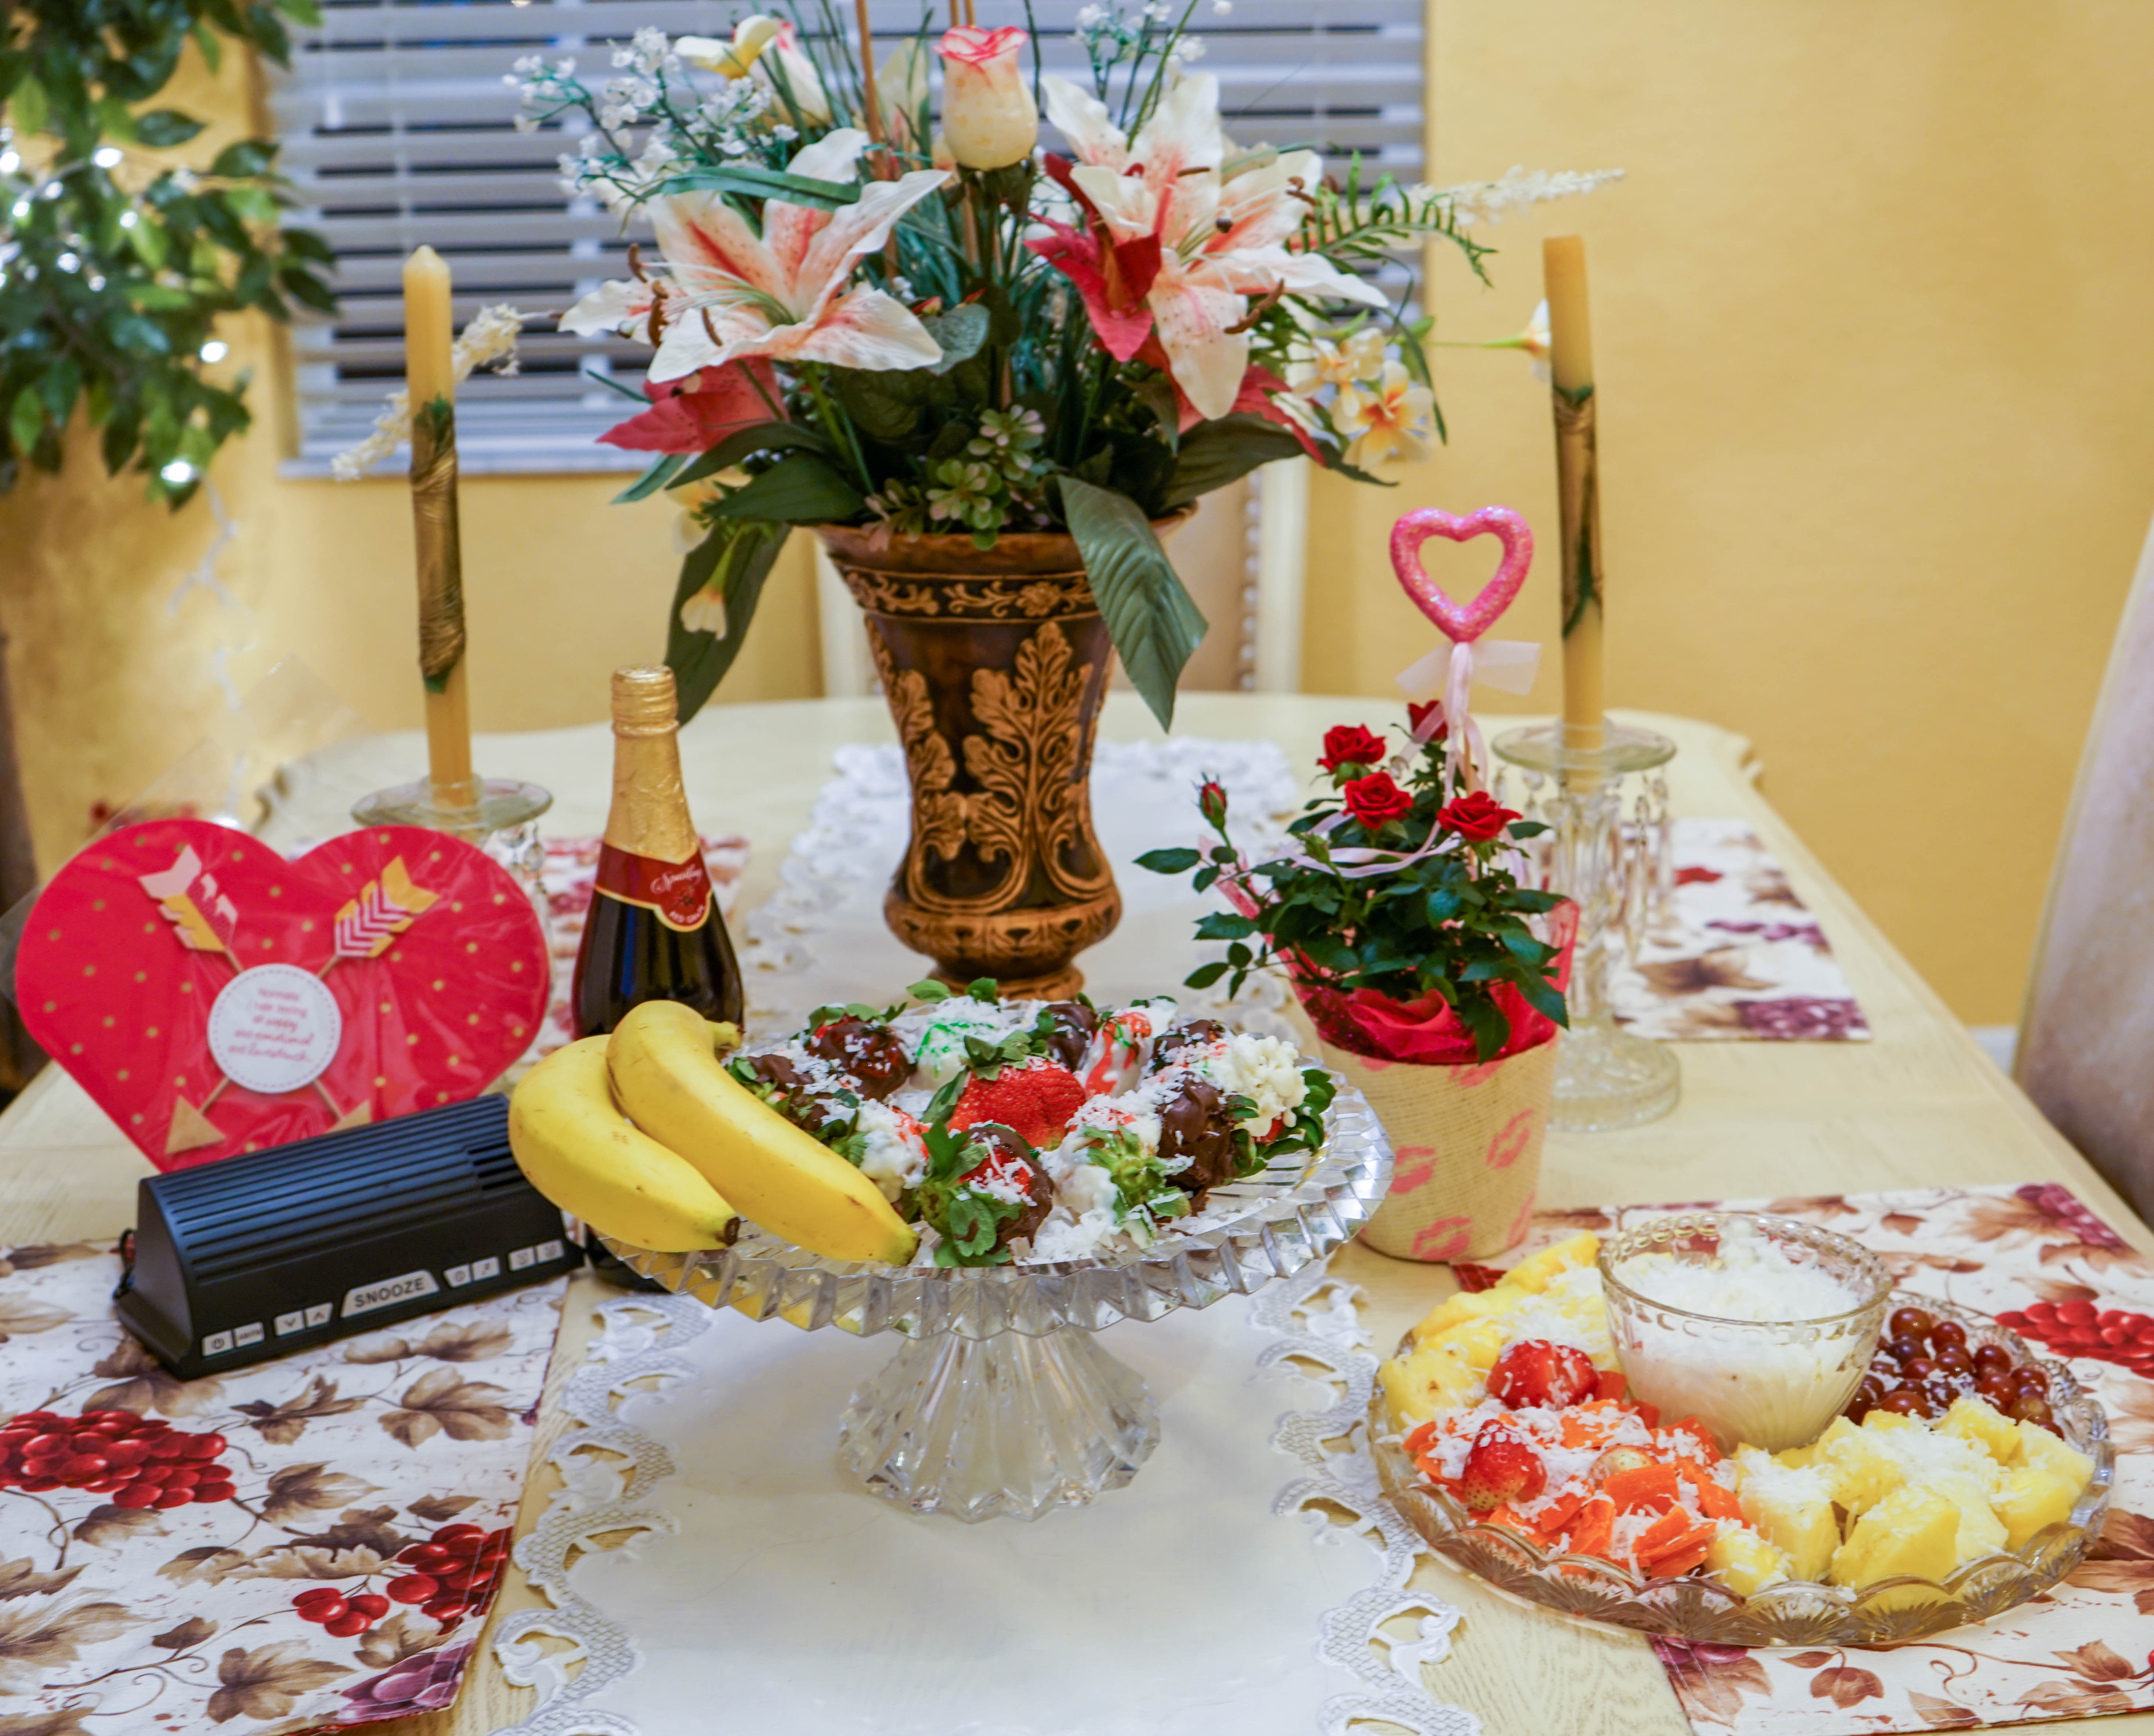
table, flower, celebration, love, heart, decoration, meal, food, red, romance, romantic, chocolate, decor, celebrate, present, flowers, card, champagne, valentine, strawberries, valentines day, floristry, setting, floral design, centrepiece, flower arranging, fruit platter